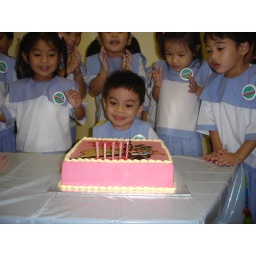
His love for the Robin character made him overlook the fact that the cake came in pink icing.